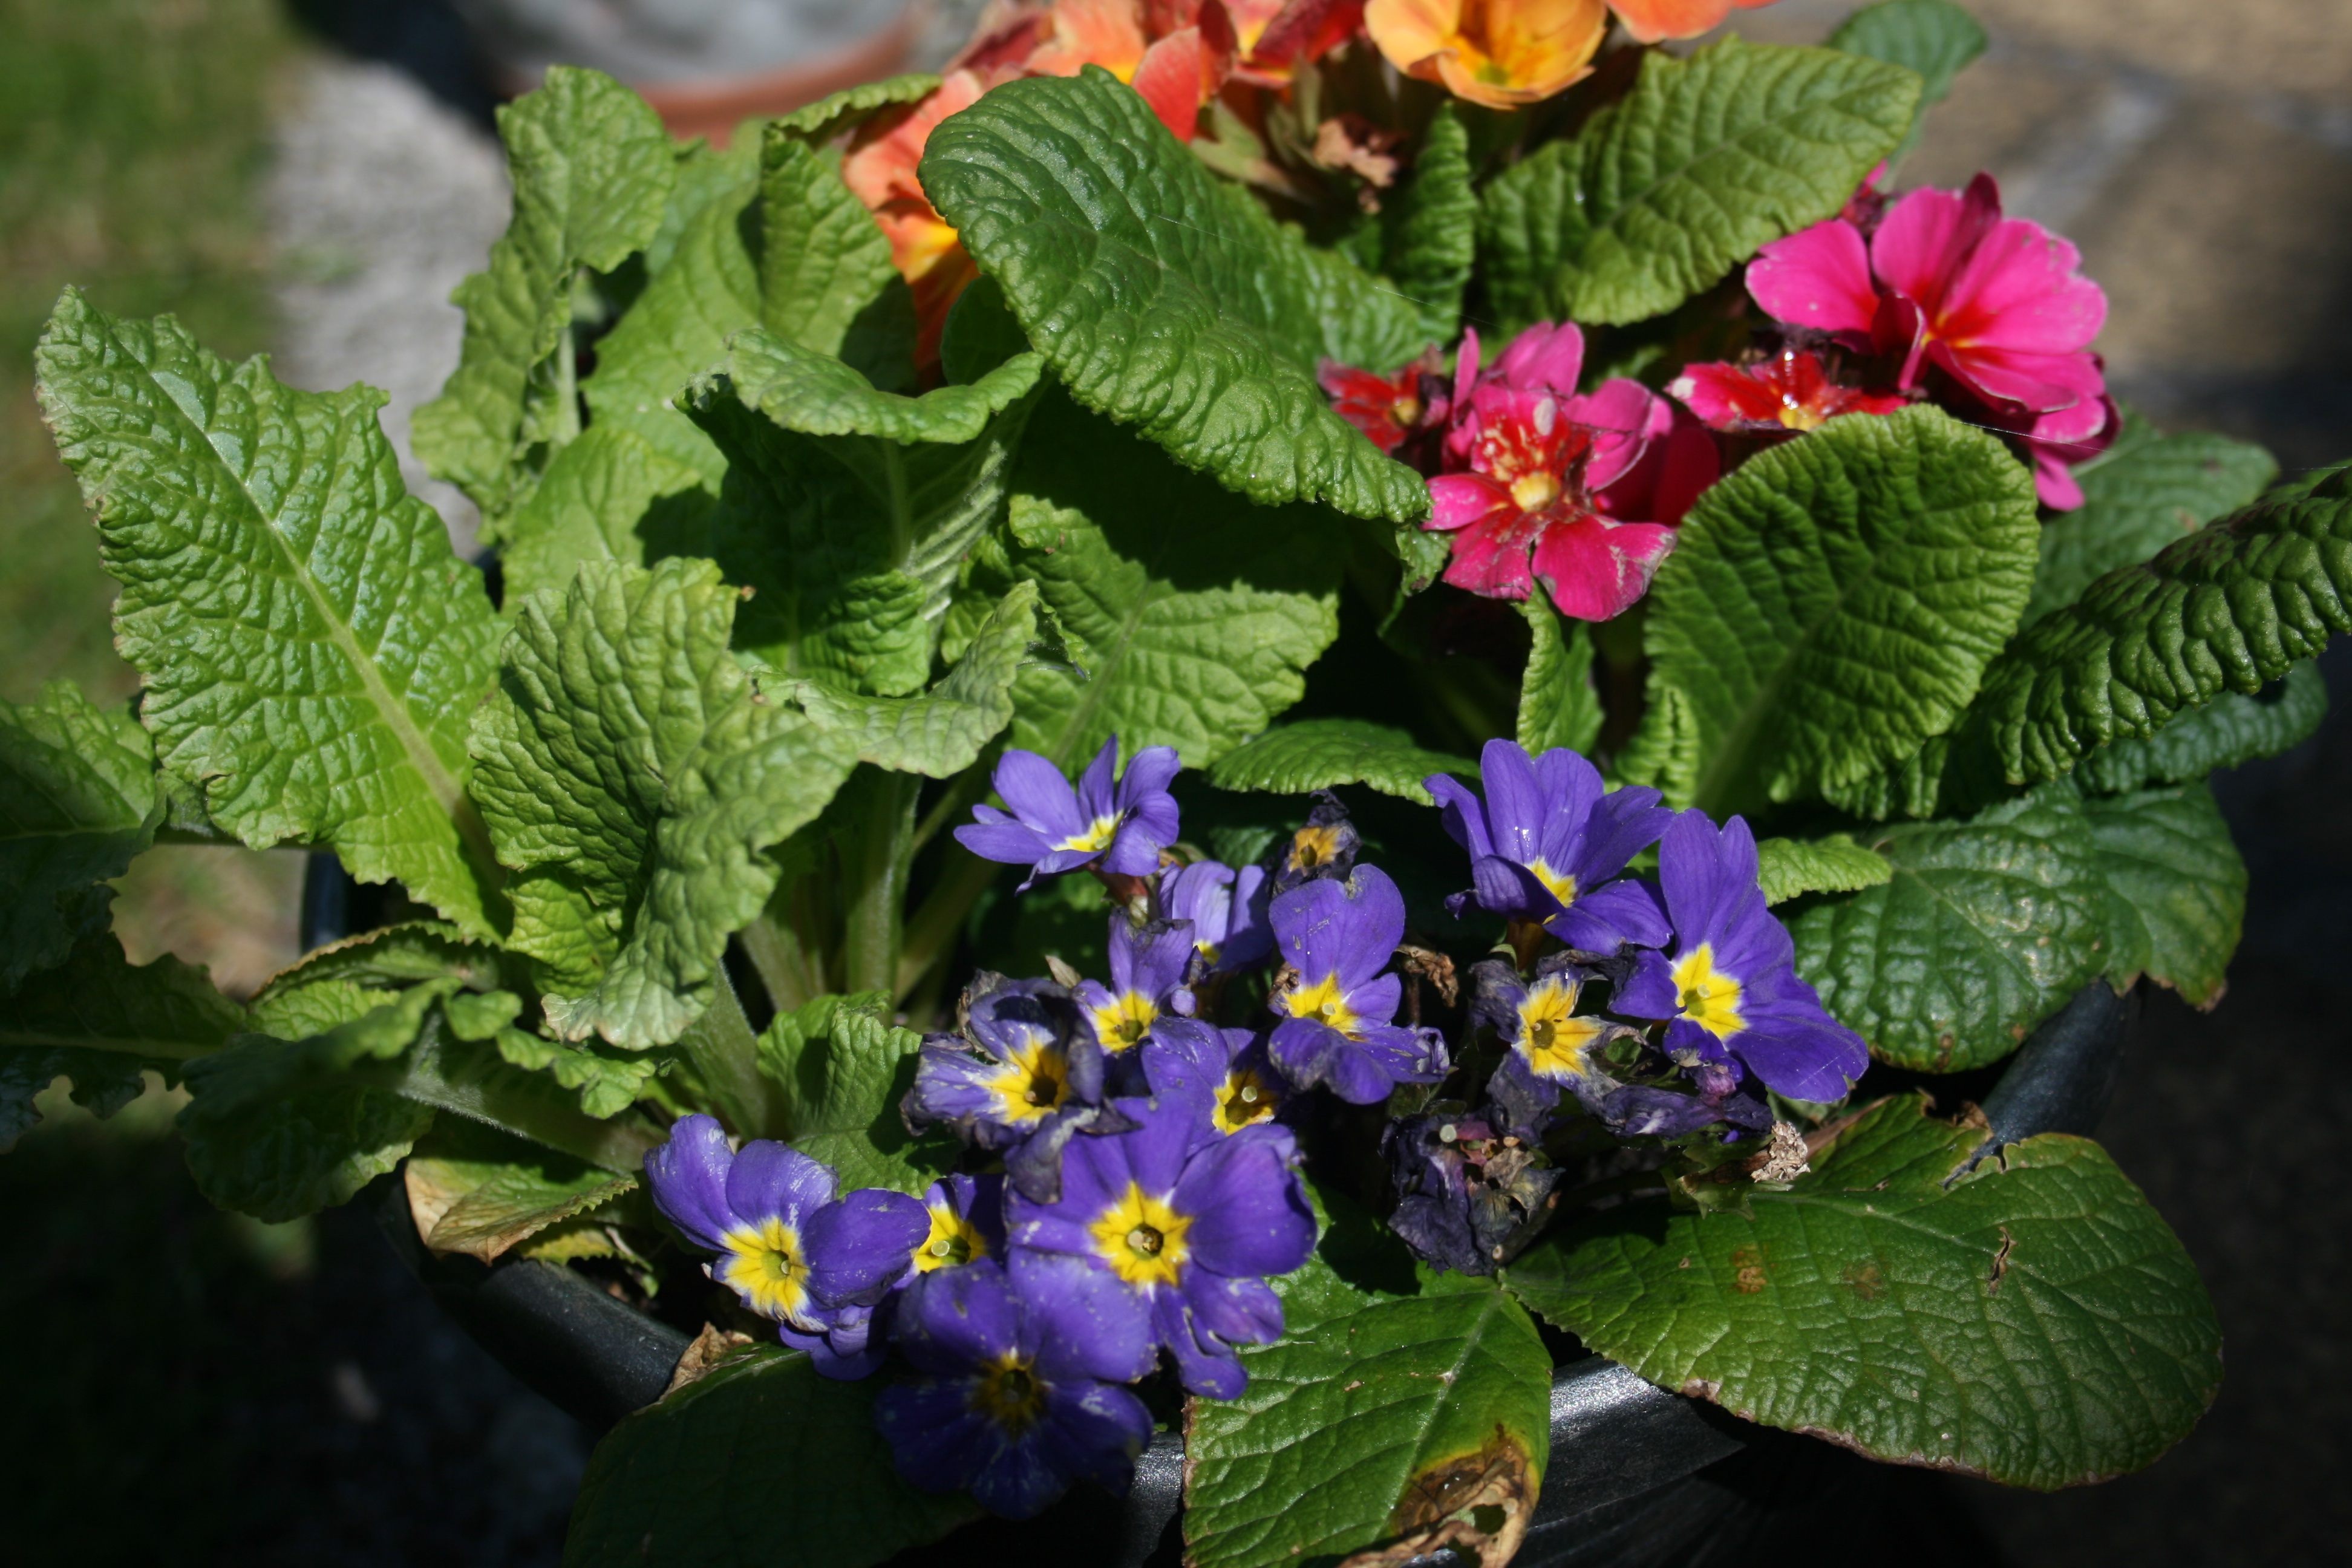
plant, flower, spring, botany, flora, flowers, viola, primula, flowering plant, primroses, lantana camara, primula vulgaris, annual plant, land plant, violet family